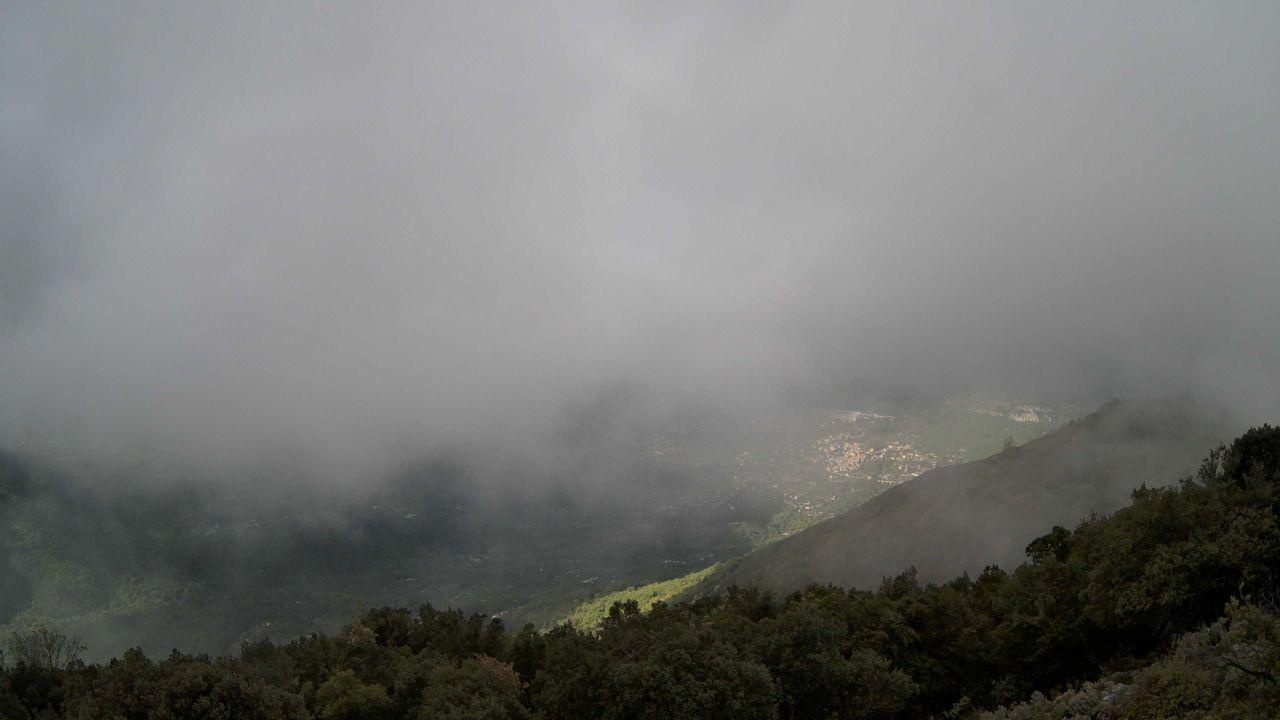
Fire: no
Smoke: no